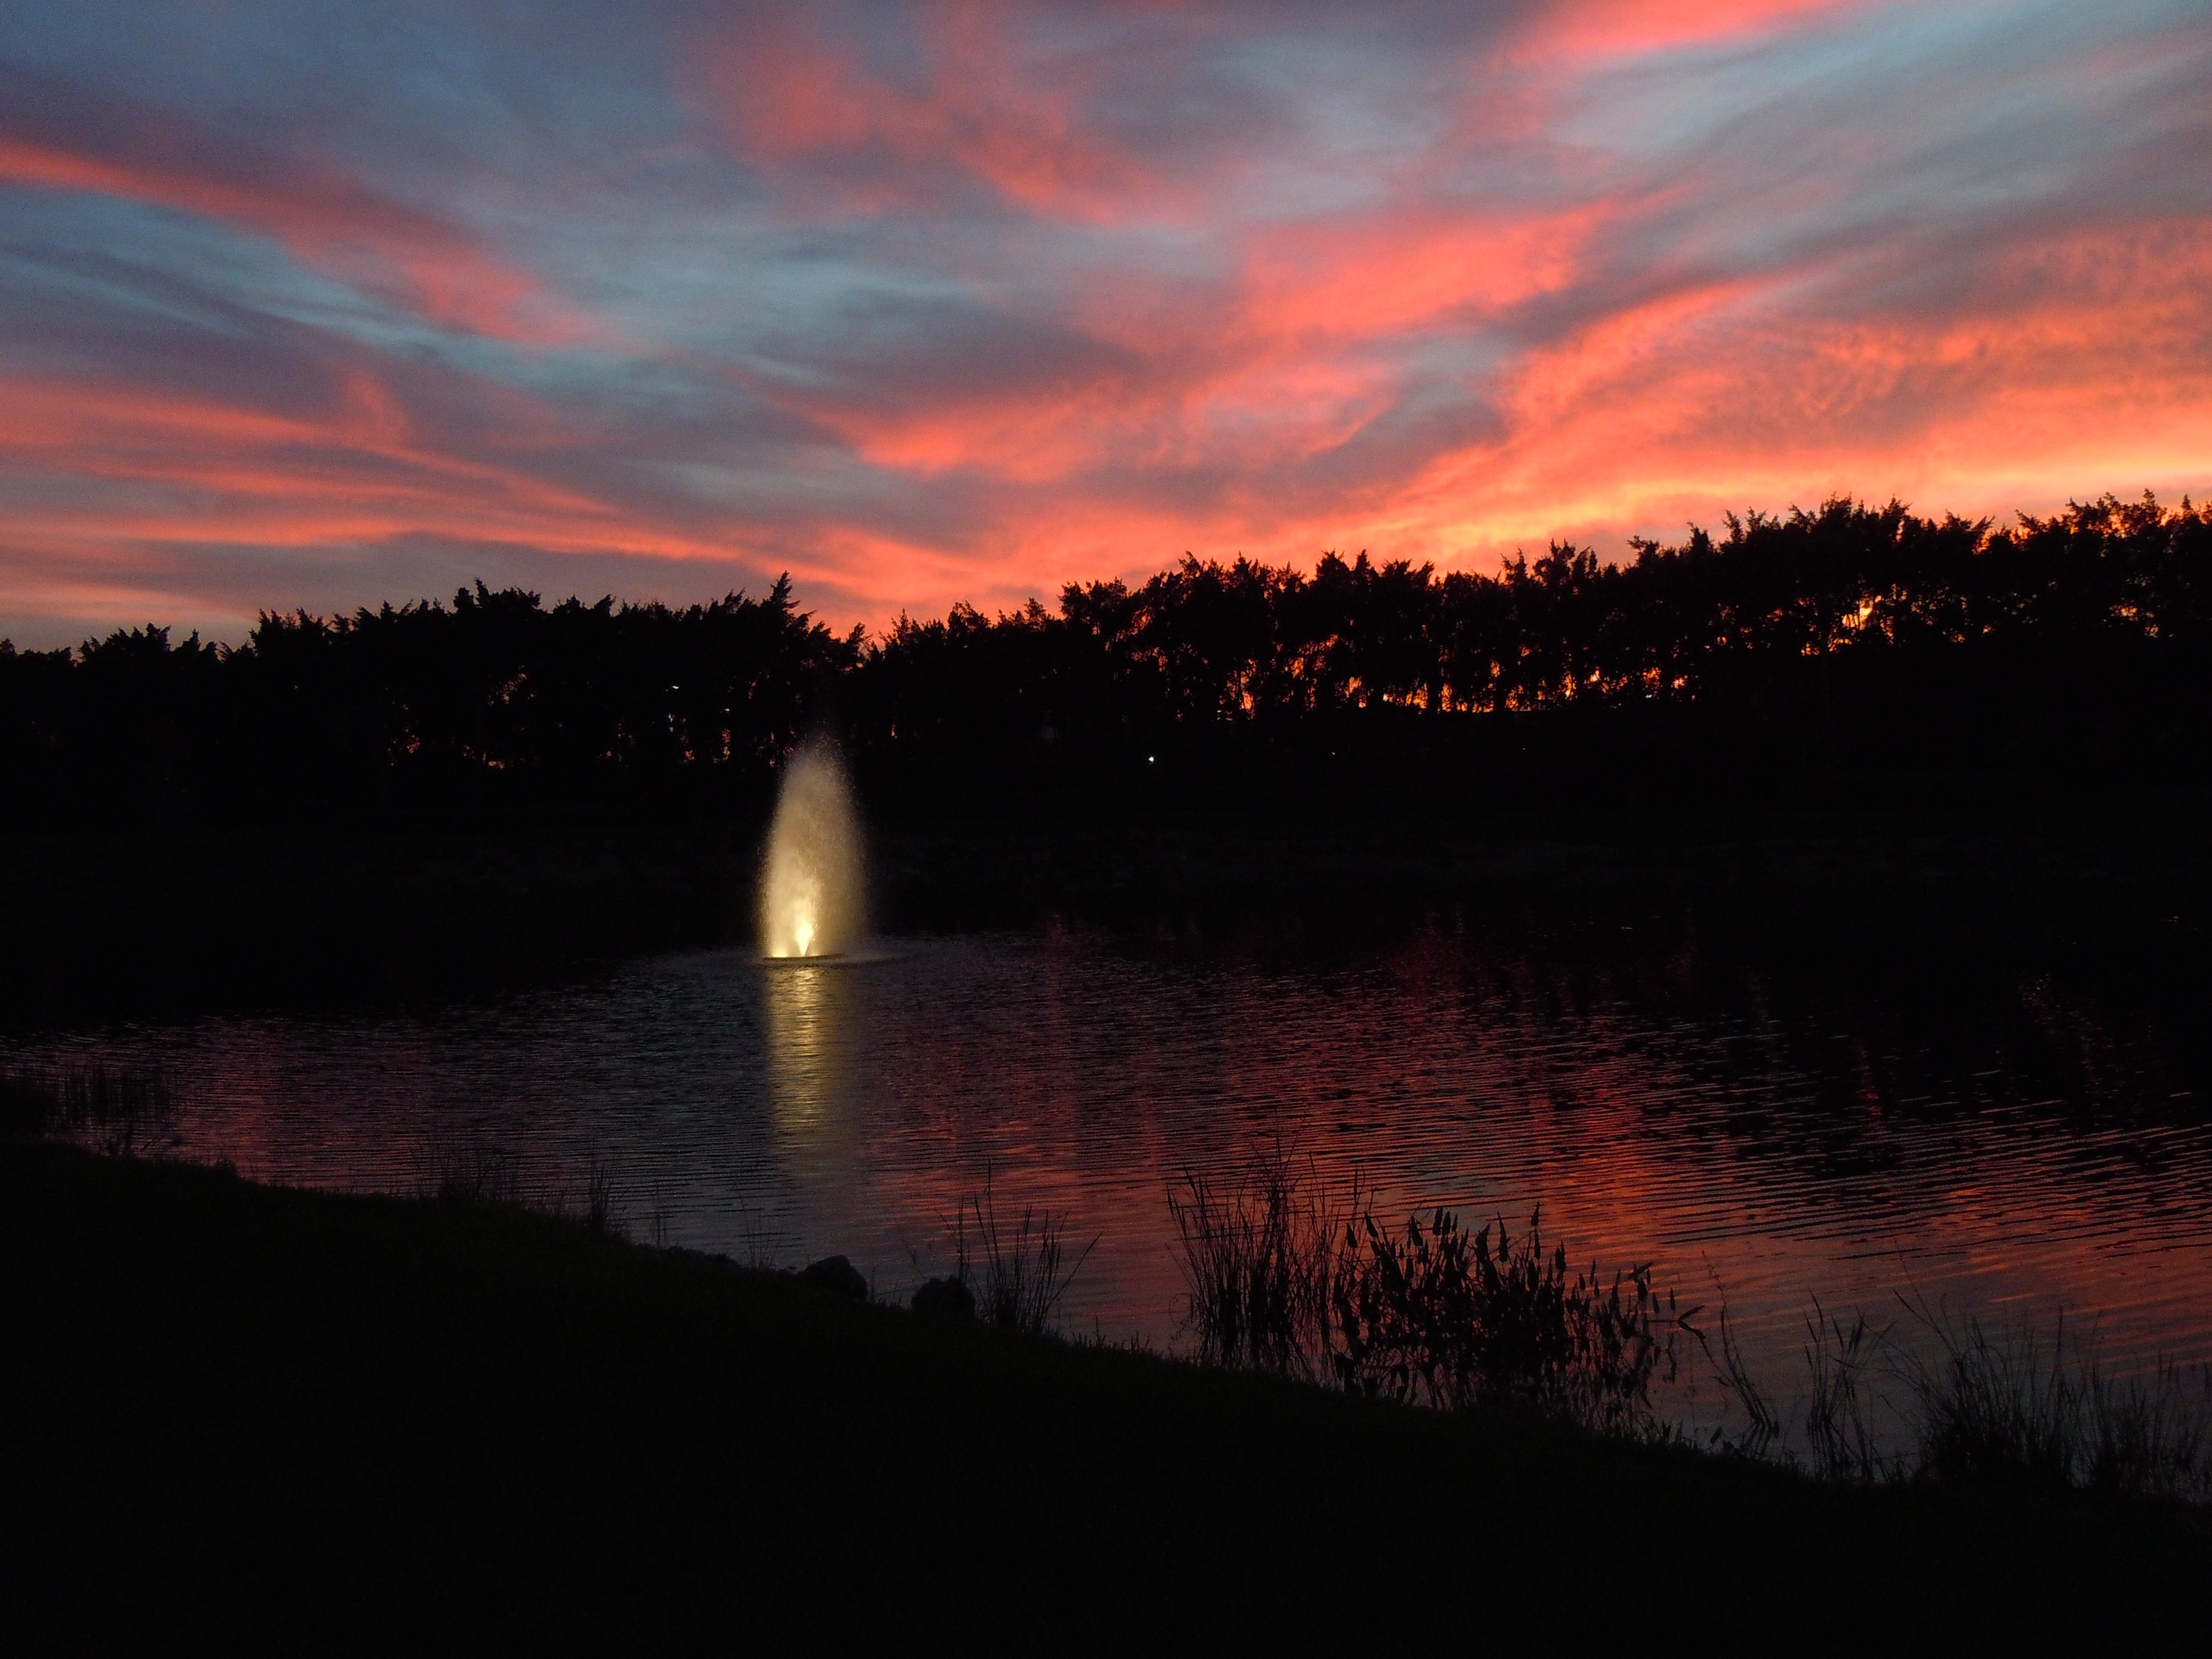
cloud, sunrise, sunset, night, sunlight, morning, lake, dawn, atmosphere, dusk, evening, reflection, darkness, clouds, afterglow, evening sky, atmospheric phenomenon